Martin Henriques

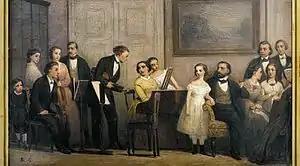
Edvard Lehmann: A music soirée in Martin Henriques' home at Tordenskjolsgade 1, 1868. Niels W. Gade is one of the people seen in the picture

Many prominent cultural figures frequented the Henriques home at Gammelholm. The family was particularly fond of music and their guests included the ballet master August Bournonville and the composers Niels W. Gade, J. P. E. Hartmann and Edvard Grieg. The painter Carl Bloch was another frequent guest and many of his paintings hang on the walls.